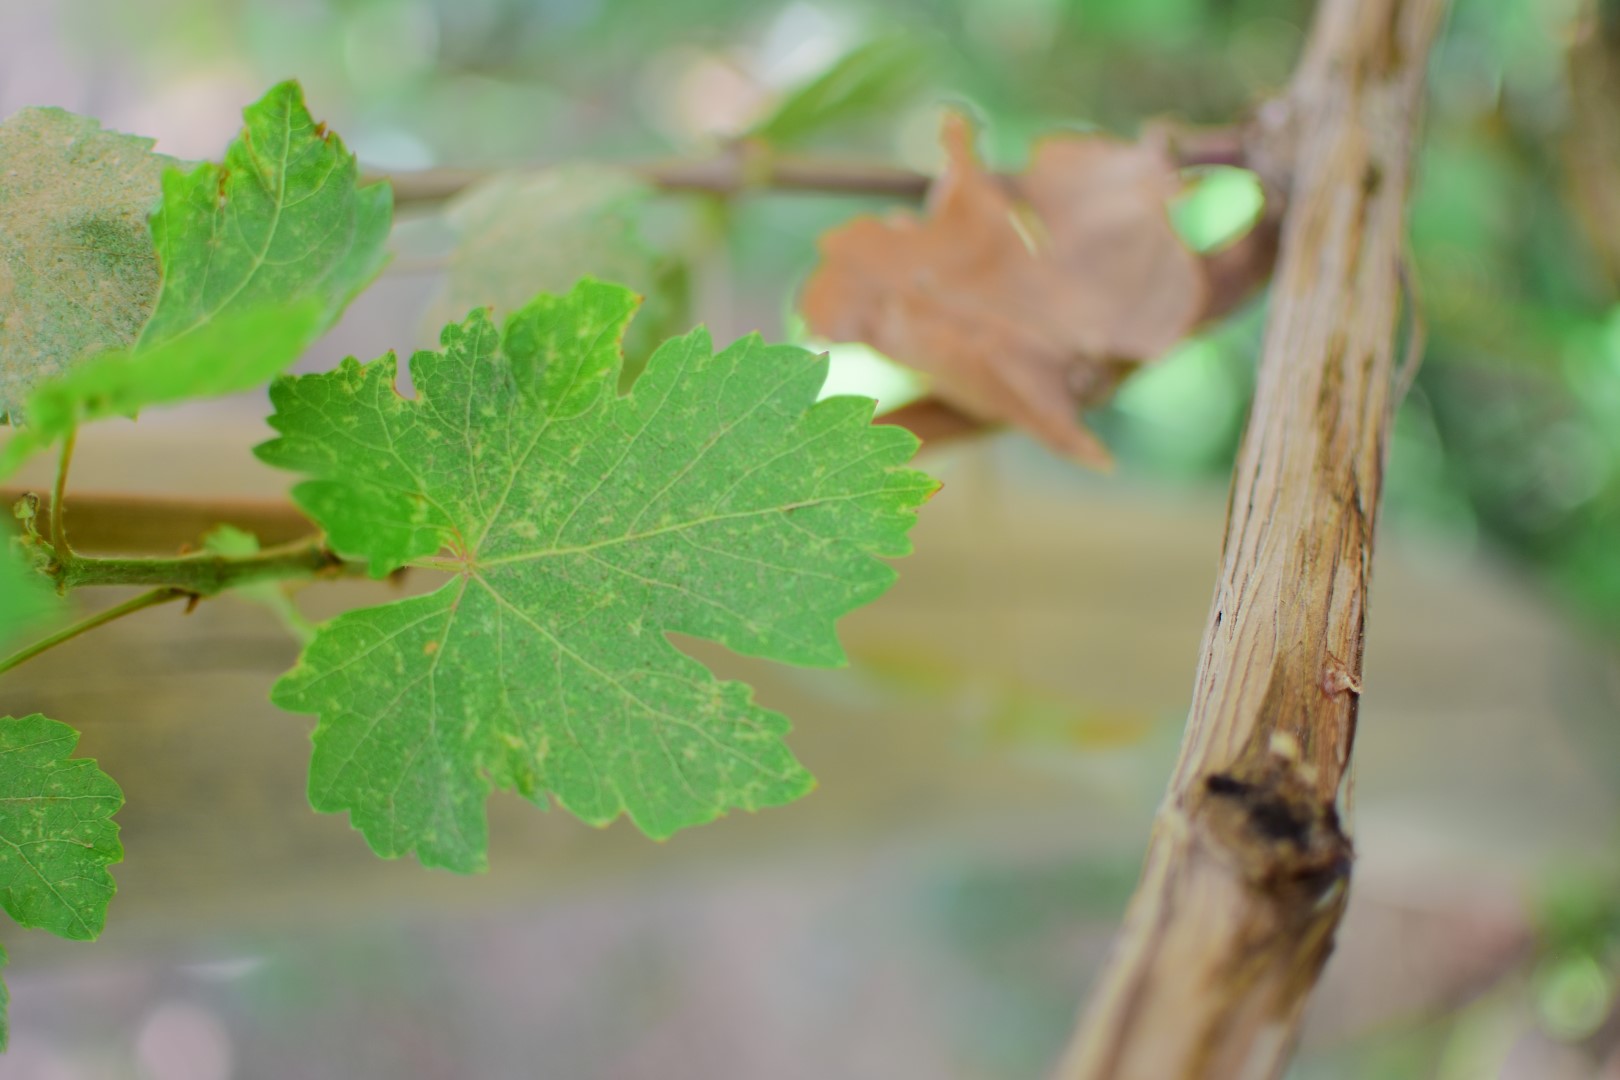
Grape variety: Shdah